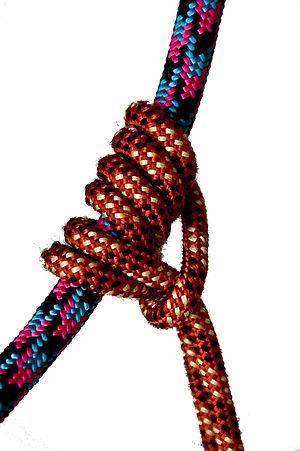
Le nœud de Machard est un nœud autobloquant utilisé en escalade, en alpinisme, en spéléologie et par certains cordistes pour réaliser un ancrage sur une corde. On distingue le nœud de Machard simple, du nœud de Machard tressé et du nœud de Machard français. Le nœud simple a été inventé en 1961 par le grimpeur marseillais Serge Machard.